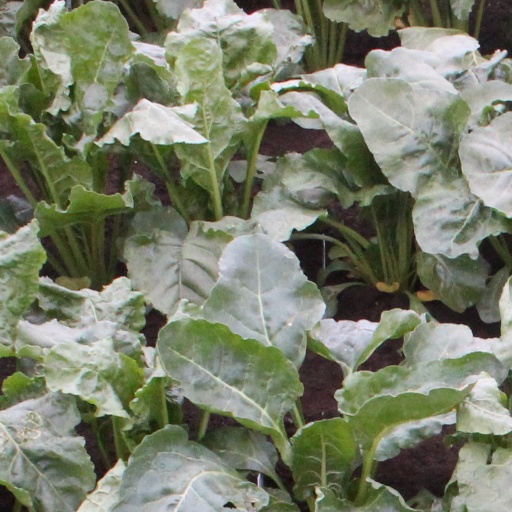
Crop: sugar beet